Springer (orca)

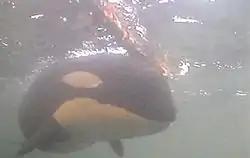
Springer nuzzles up to a floating log in Puget Sound

Springer had developed a pattern of approaching and rubbing against boats, creating a high risk of being hit by a vessel in the busy area or capsizing a small boat. Robert McLaughlin, Robert Wood, and Michael Kundu of the Seattle-based group, Project SeaWolf, began regularly observing and tracking the calf on the water, documenting a number of orca-boat interactions, including potentially dangerous interactions with private boats and a Washington State ferry. The group captured surface and underwater video of the orca that they disseminated to the media, urging federal intervention. Springer's attraction to boats and floating logs was attributed to needing social interaction and touch. John Ford observed later that, "She didn't have whales to associate with down there, so boats sort of became a replacement for that for social reasons."